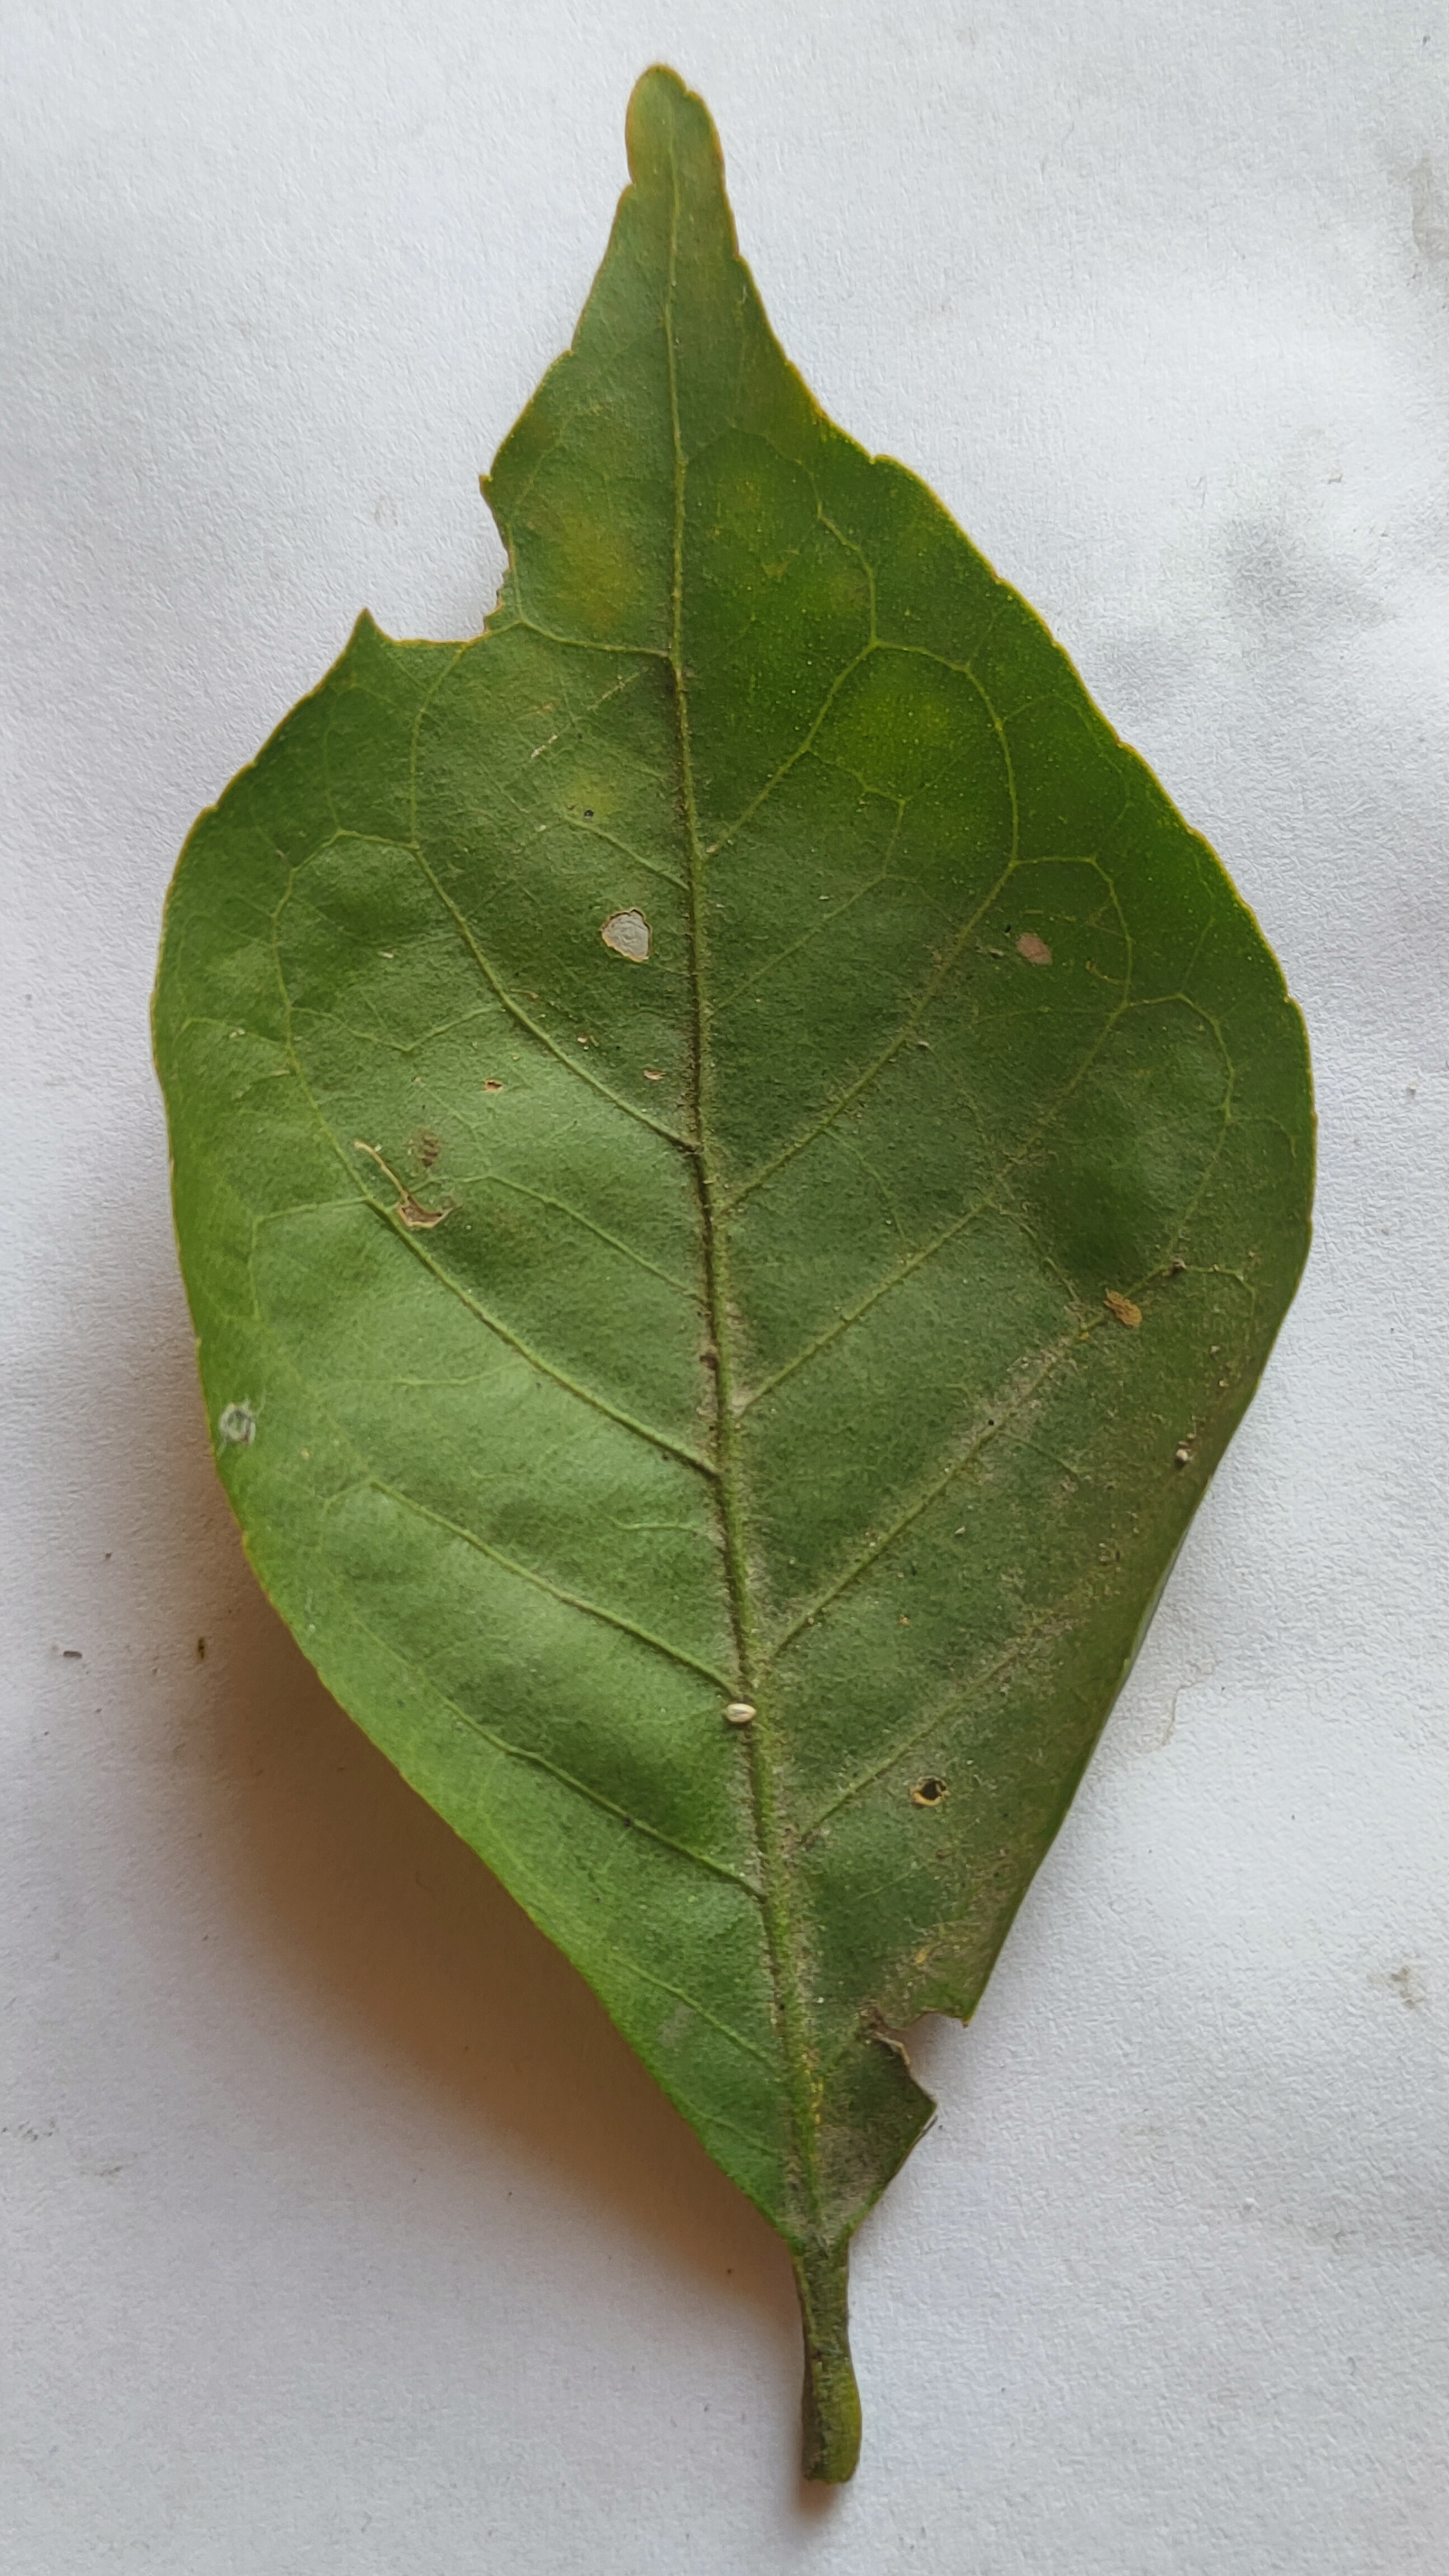
Leaf variety: Aegle marmelos